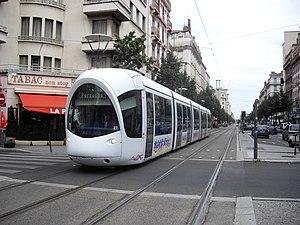
Alstom Citadis 302 - Tramway de Lyon - Ligne T2 - Centre Berthelot
La ligne 2 du tramway de Lyon, plus simplement nommée T2, est une ligne de tramway de la métropole de Lyon exploitée par Keolis Lyon qui est mise en service le 2 janvier 2001 entre les stations Perrache et Porte des Alpes.